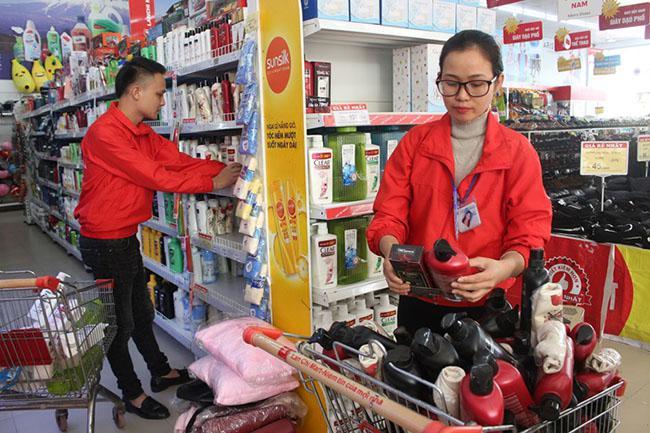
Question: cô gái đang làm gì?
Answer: cô gái đang xếp những chai sữa tấm và dầu gội lên kệ